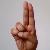
The image shows a hand gesture representing the letter 'U' in Indian Sign Language.